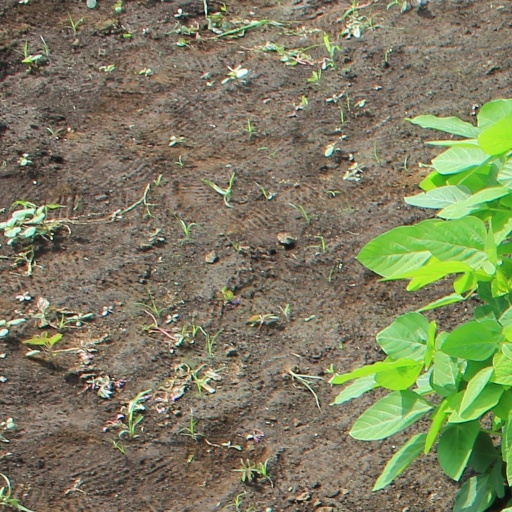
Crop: soybean